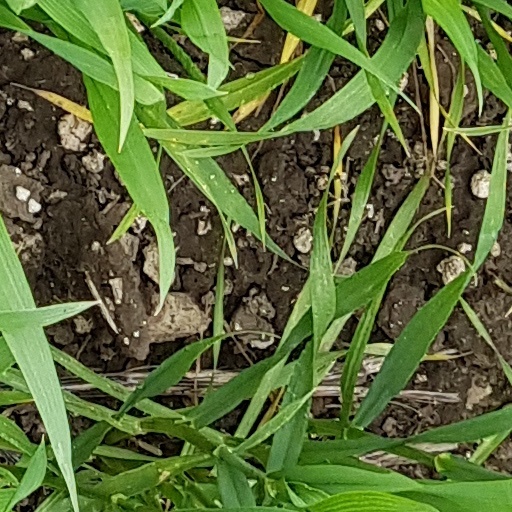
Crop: wheat